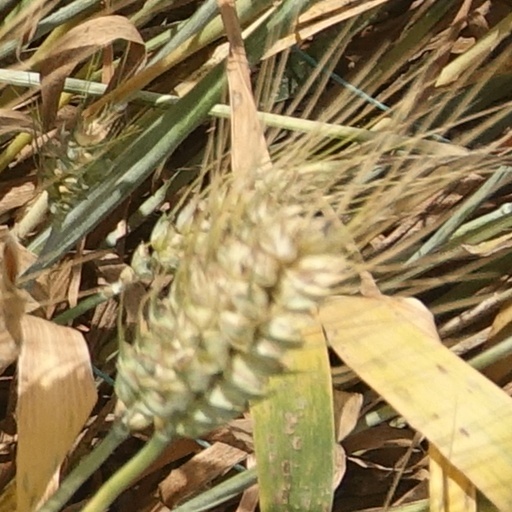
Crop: wheat